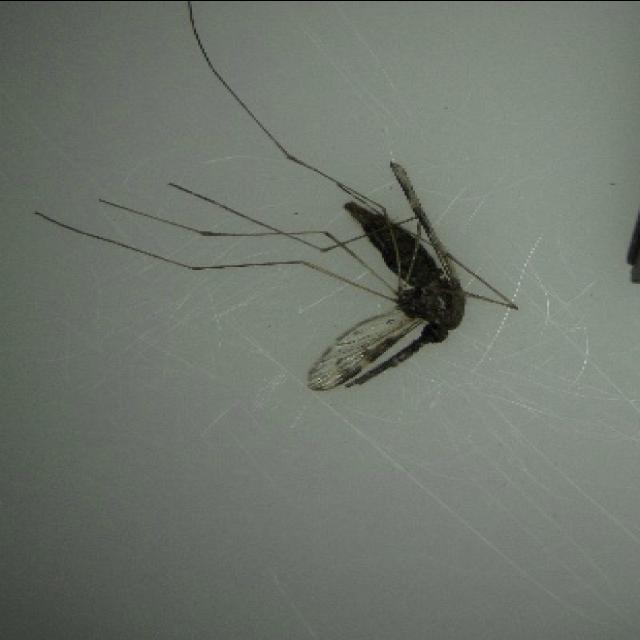
Species: anopheles_sinensis